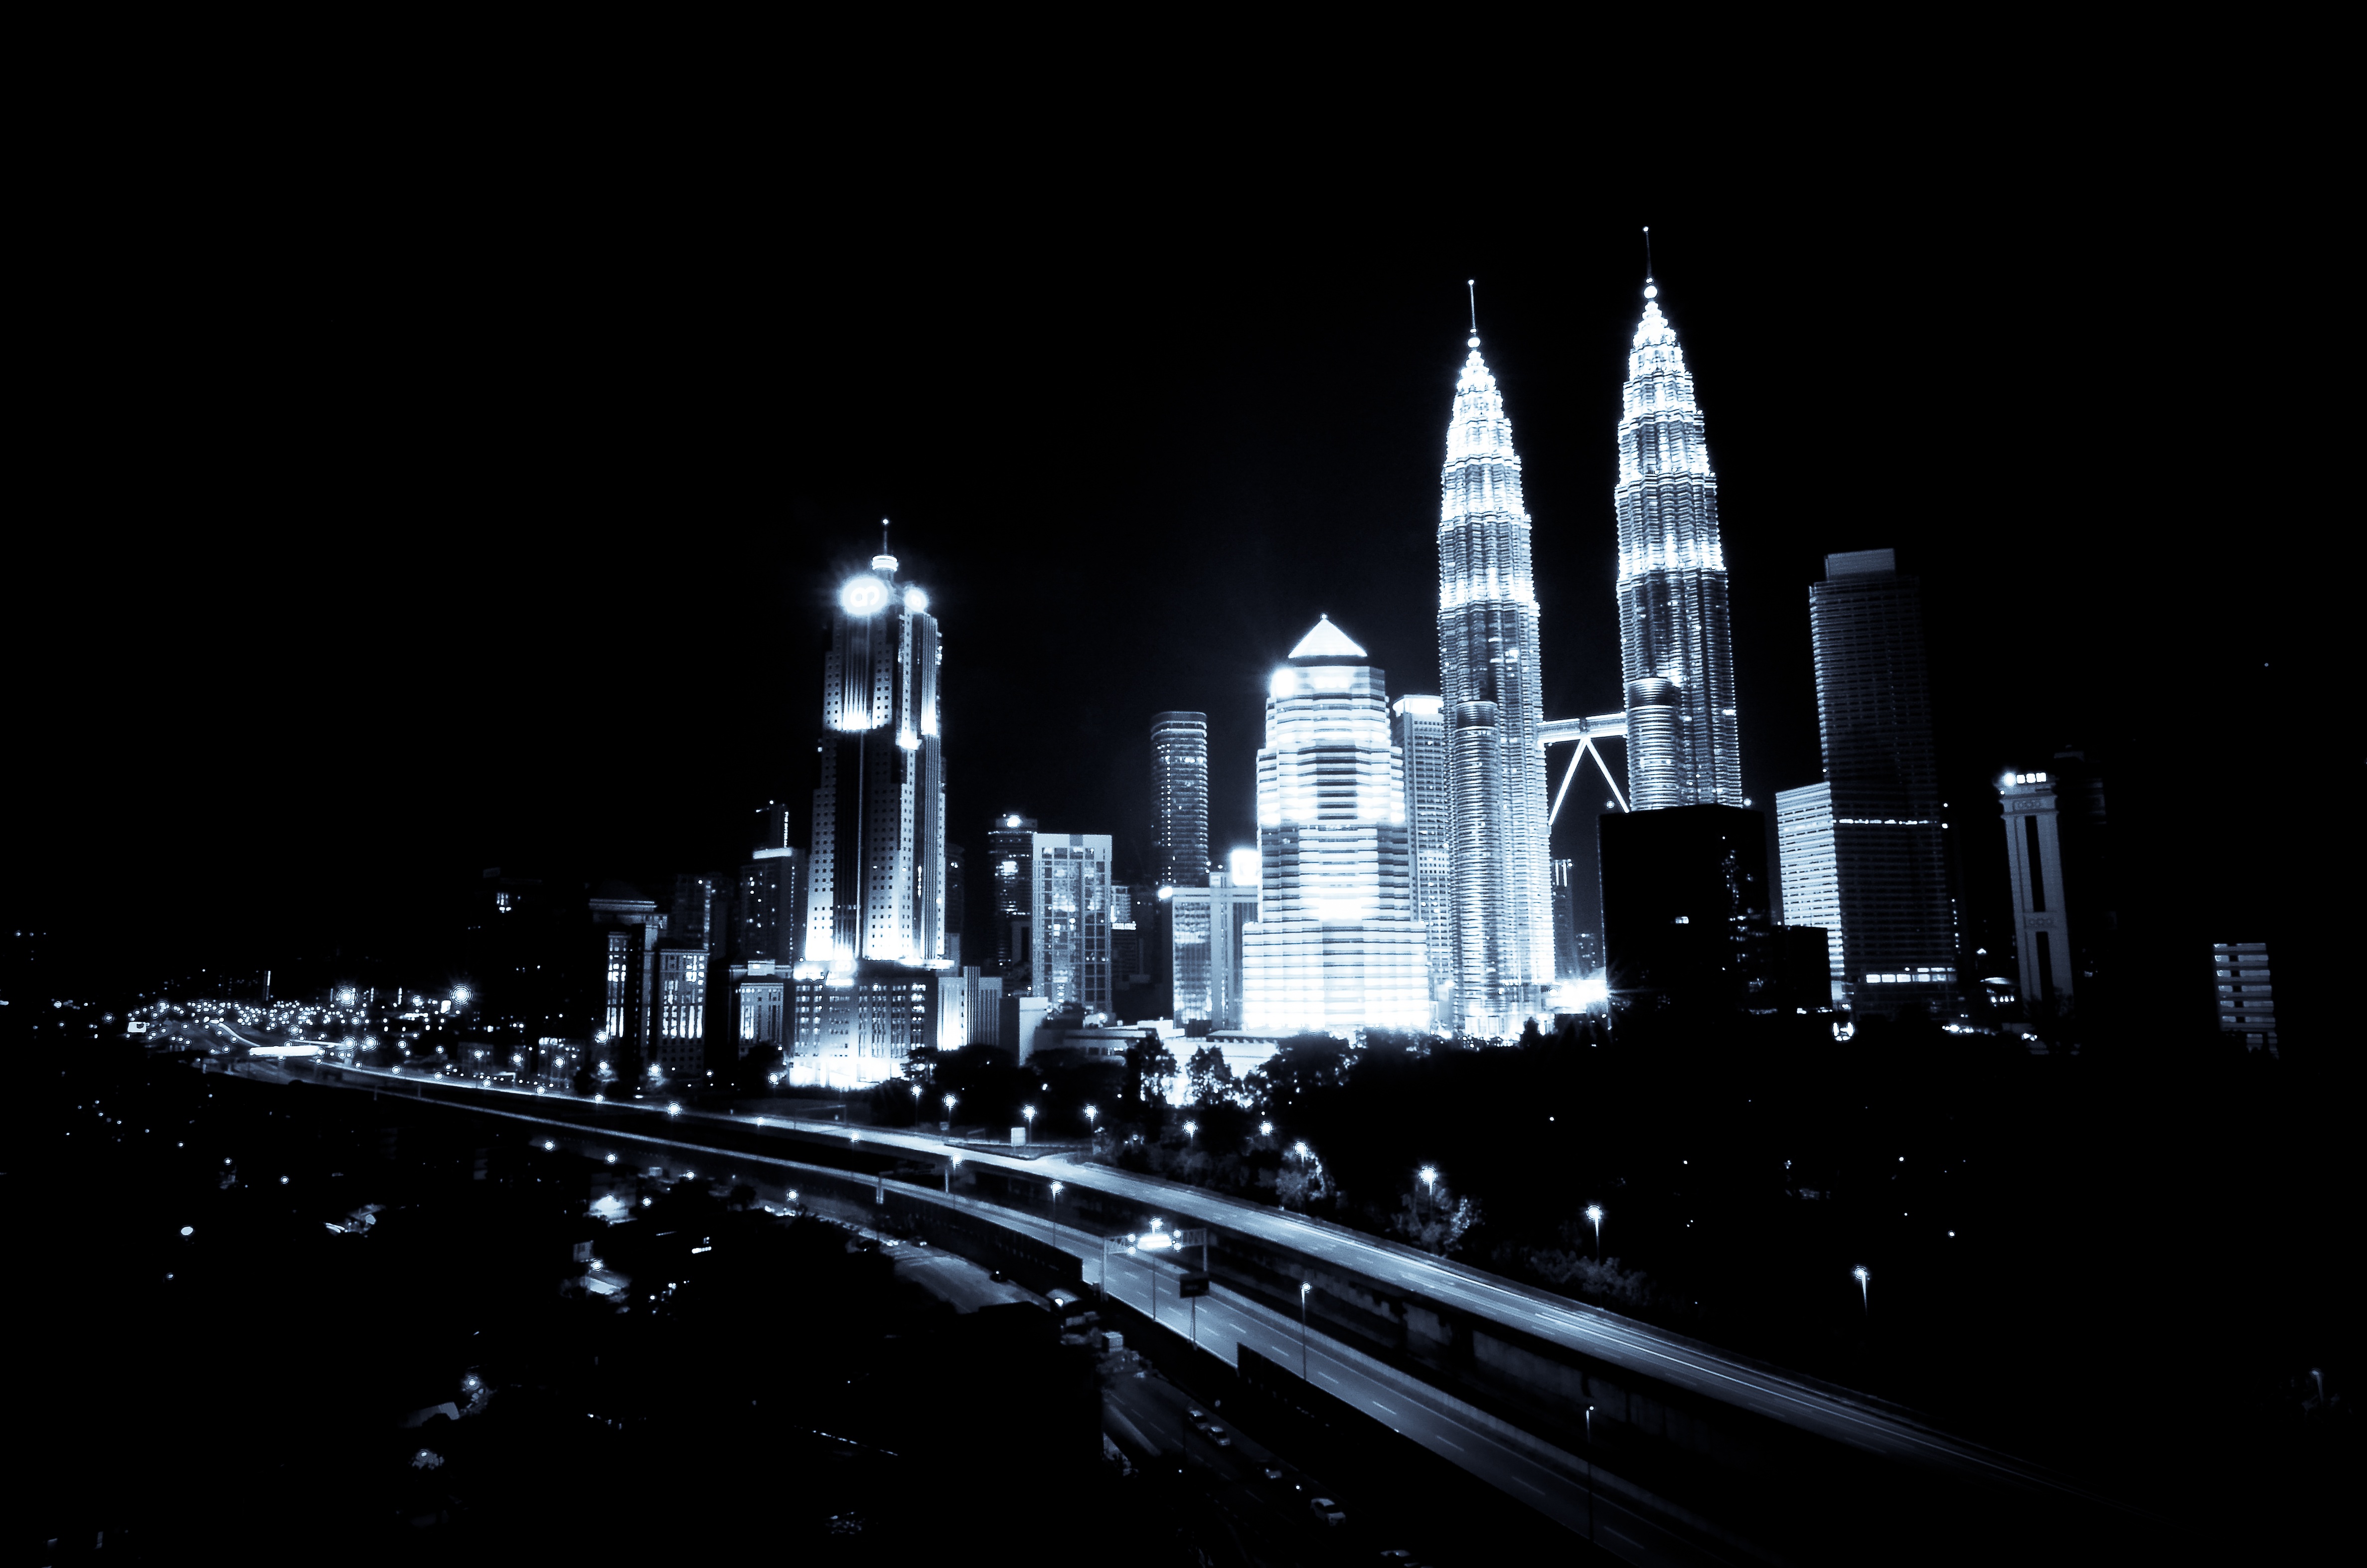
light, black and white, architecture, skyline, night, city, skyscraper, urban, cityscape, tower, landmark, darkness, monochrome, lights, skyscrapers, buildings, roads, metropolis, monochrome photography, human settlement